Bernard Pollard

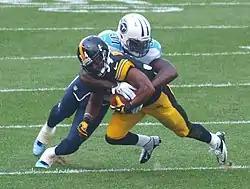
Pollard tackling Steelers running back LaRod Stephens-Howling in 2013.

On August 3, 2011, Pollard signed a two-year deal with the Baltimore Ravens, replacing Dawan Landry, who had departed in free agency. While playing on the Ravens defense in 2011, Pollard recorded 75 tackles, two sacks, three forced fumbles, and an interception. On May 8, 2012, the Ravens signed Pollard to a three-year contract extension. On October 26, Pollard was fined $7,875 for an unnecessary roughness penalty in Week 7 against the Houston Texans.